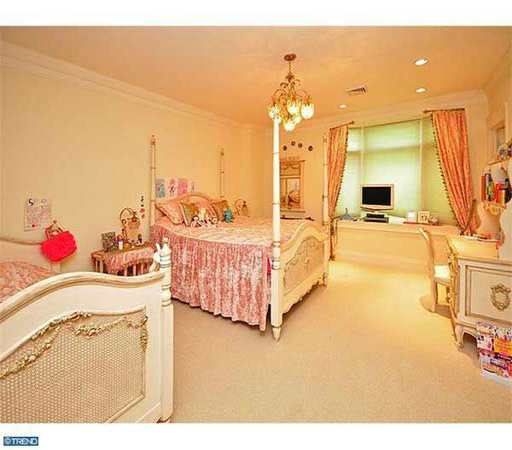
the home of ice hockey player is on the market for $3.9 million .